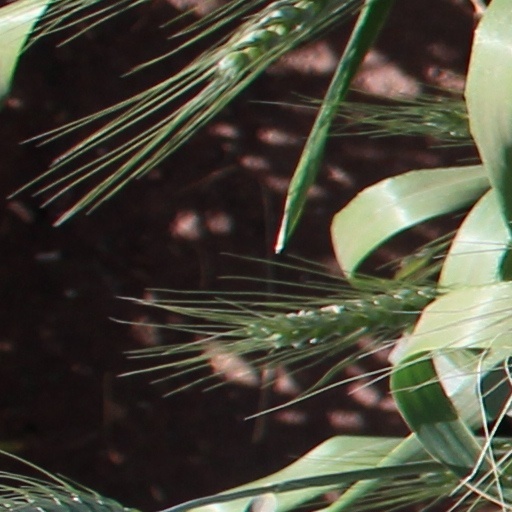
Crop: wheat